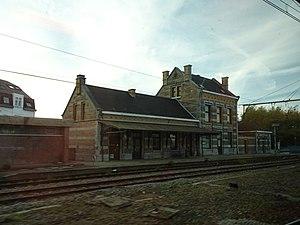
Gare de Jemeppe-sur-Sambre, vue depuis un train IC Namur - Bruxelles dévié par les lignes 130 et 140
La gare de Jemeppe-sur-Sambre est une gare ferroviaire belge de la ligne 130, de Namur à Charleroi, située sur le territoire de la commune de Jemeppe-sur-Sambre dans la province de Namur en Région wallonne.